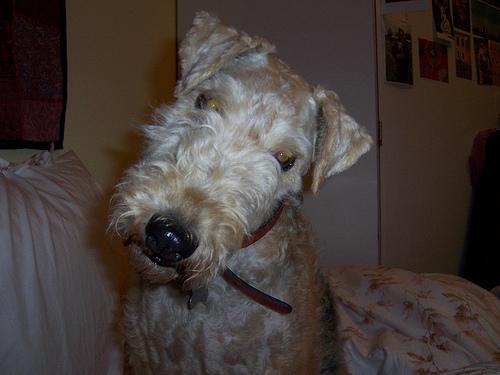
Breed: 216-n000017-Lakeland_terrier